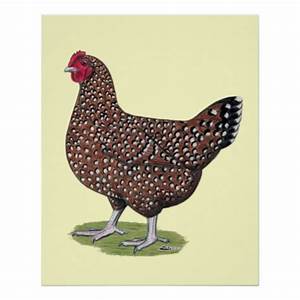
Label: gallina